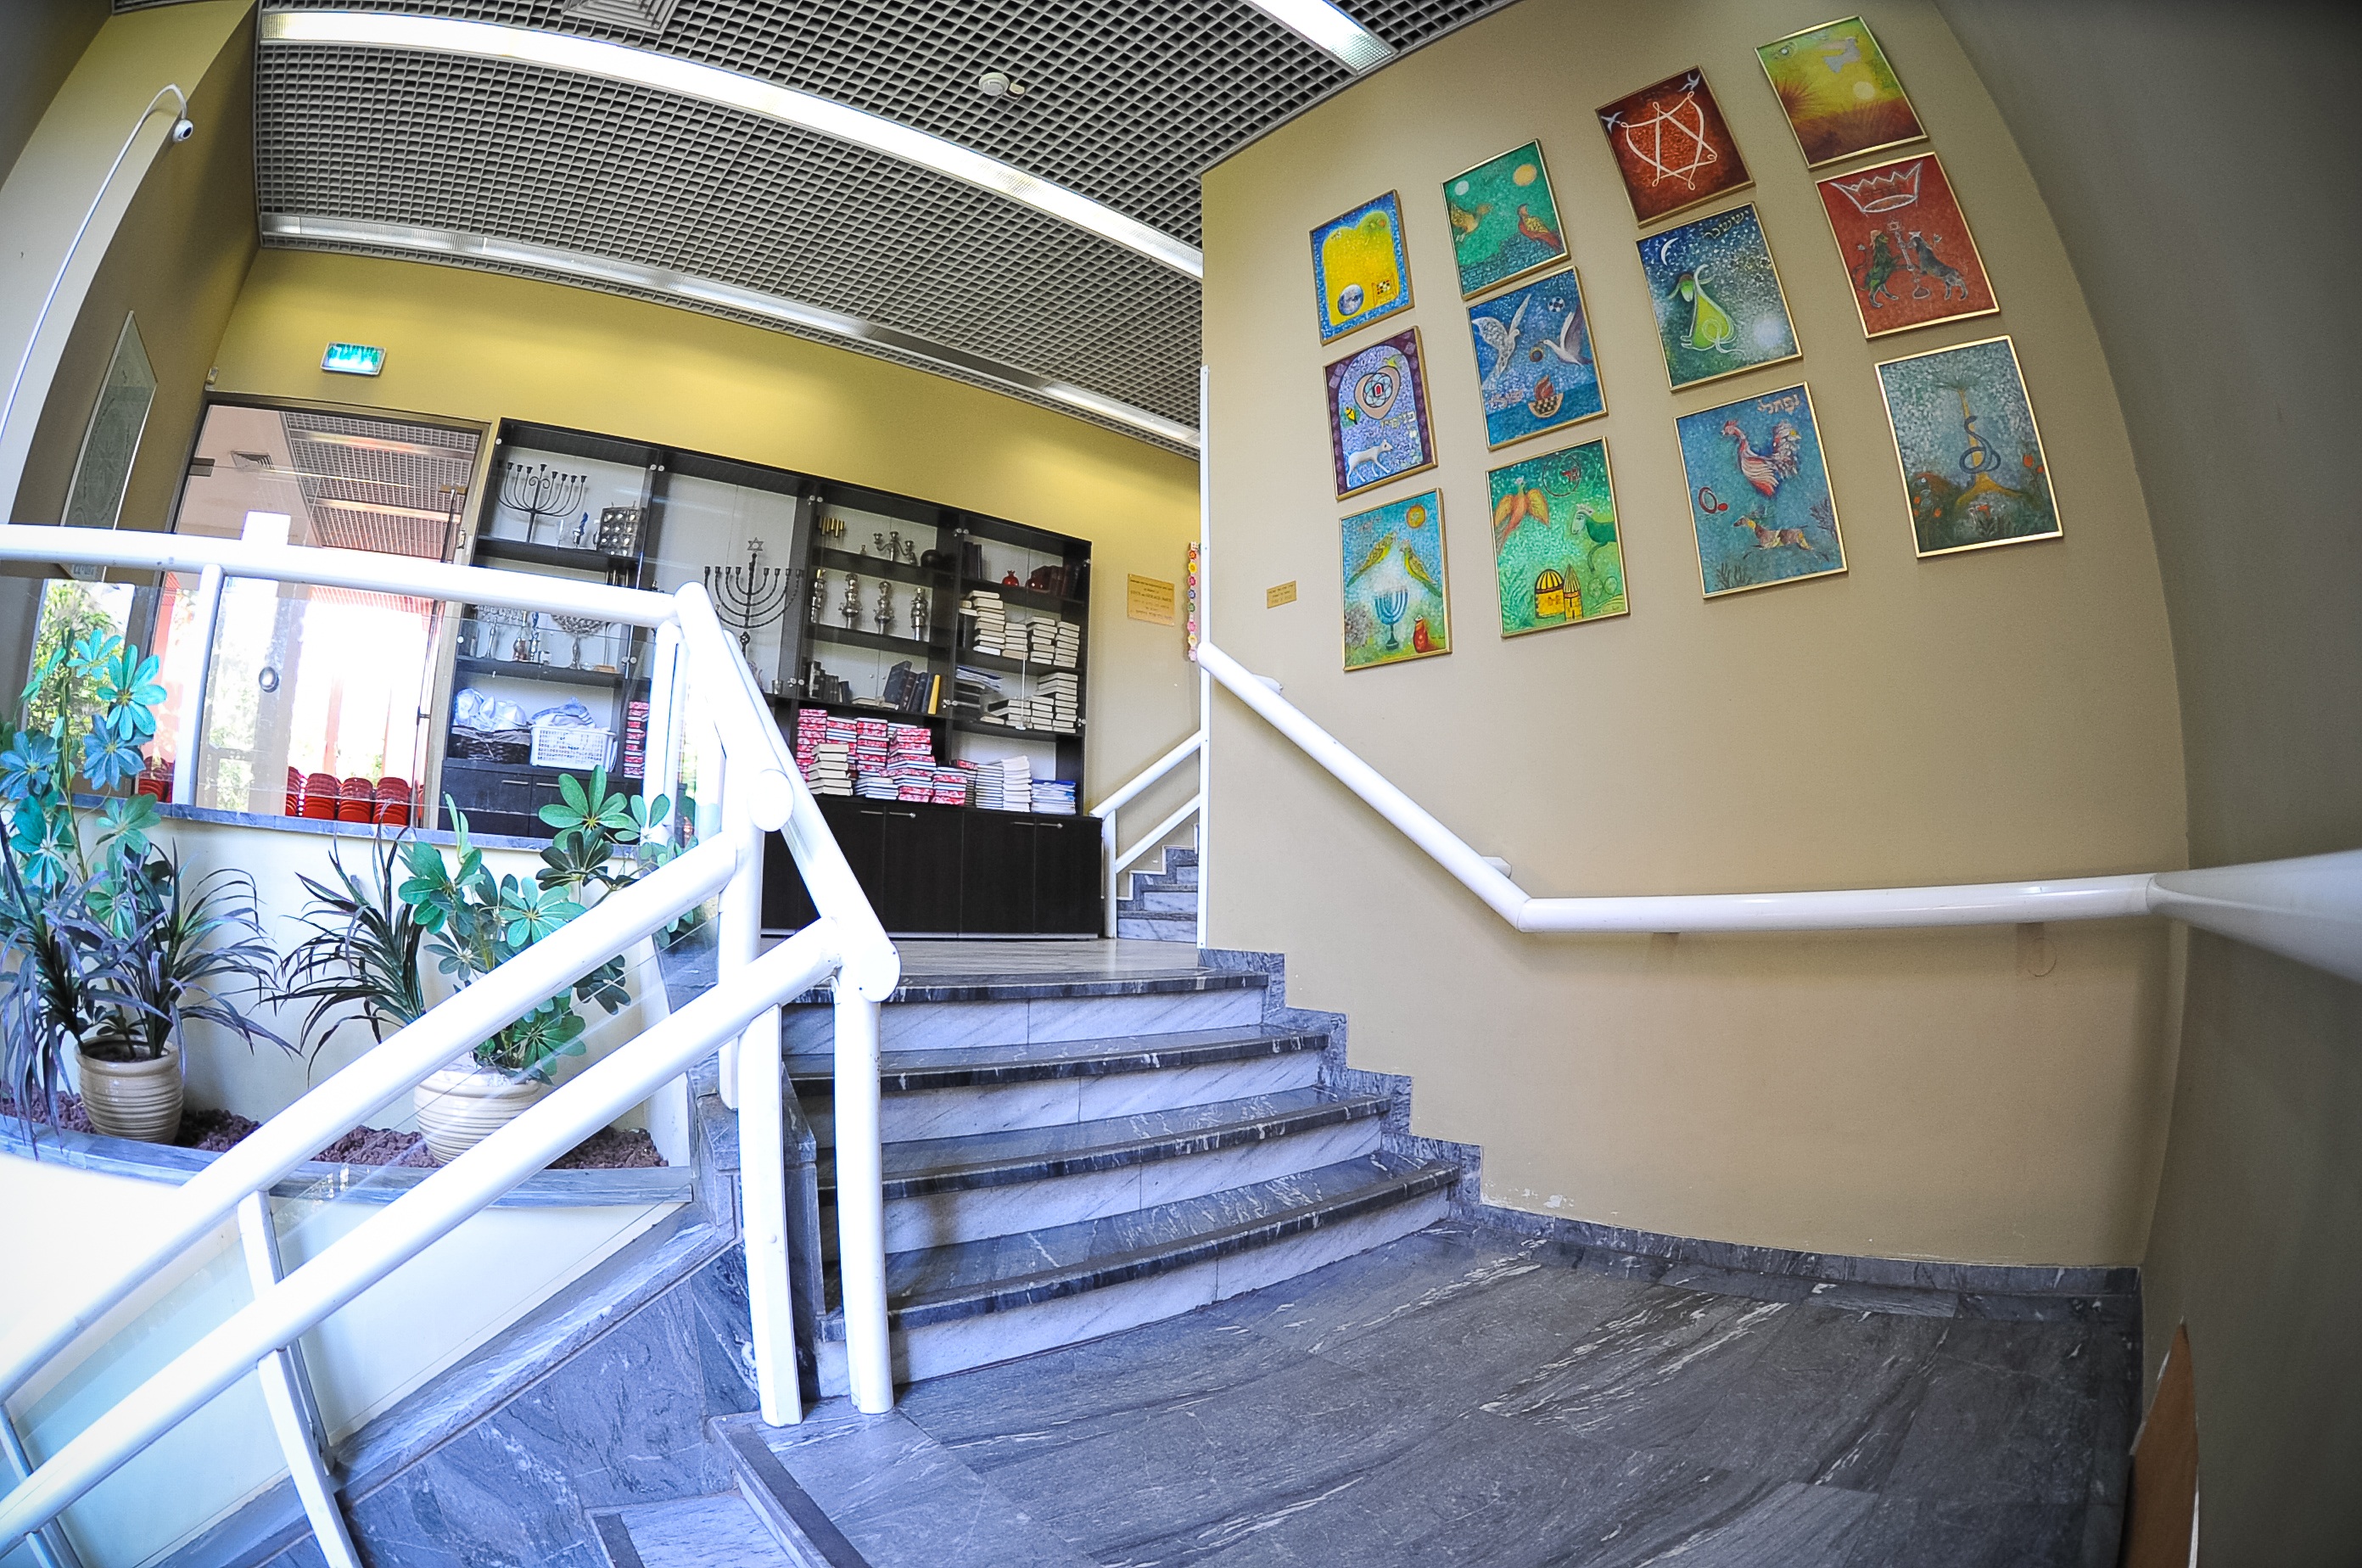
building, room, interior design, library, beit daniel, reform synagogue, synagogue tel aviv, the reform movement